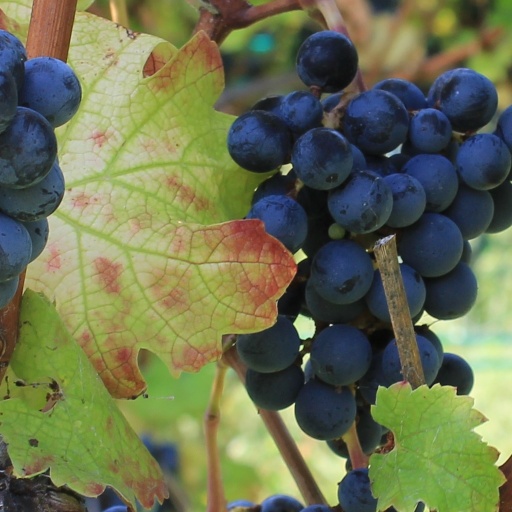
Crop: grape